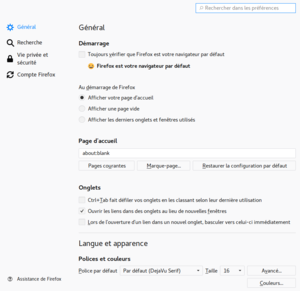
Page des préférences du navigateur Mozilla Firefox version 59.0.2 sur Ubuntu 18.04 (en français de France).
Mozilla Firefox [mɒˈzɪlə ˈfaɪɚfɑks] est un navigateur web libre et gratuit, développé et distribué par la Mozilla Foundation avec l'aide de milliers de bénévoles grâce aux méthodes de développement du logiciel libre/open source et à la liberté du code source.